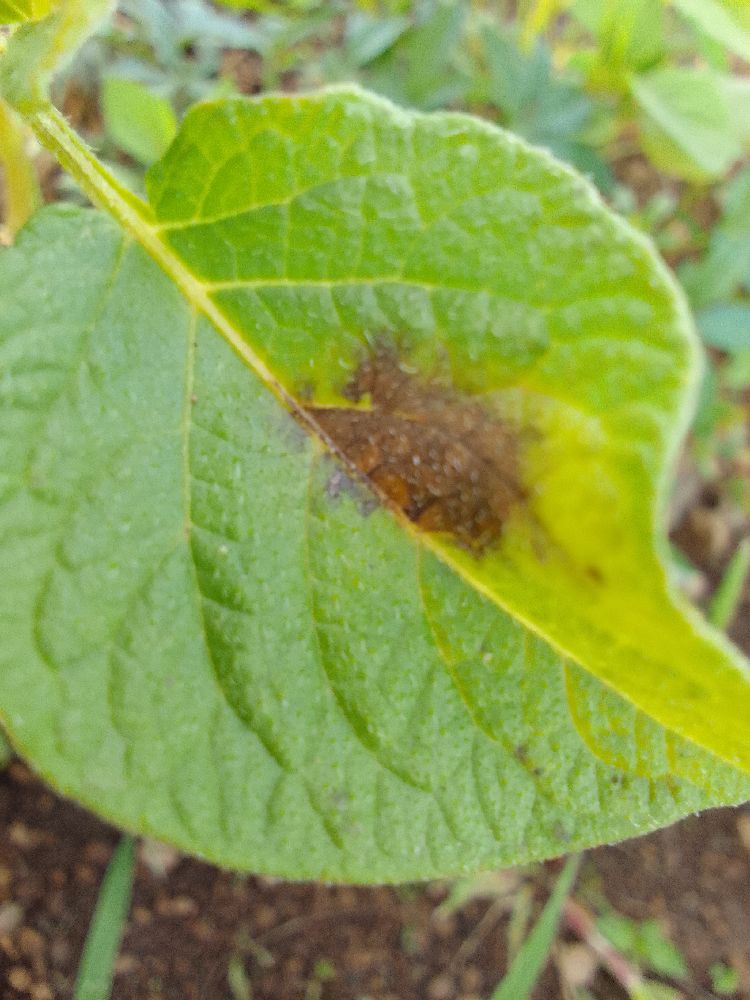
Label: Late blight